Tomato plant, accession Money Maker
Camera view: horizontal (90 deg, fisheye); turntable rotation: 270 degrees
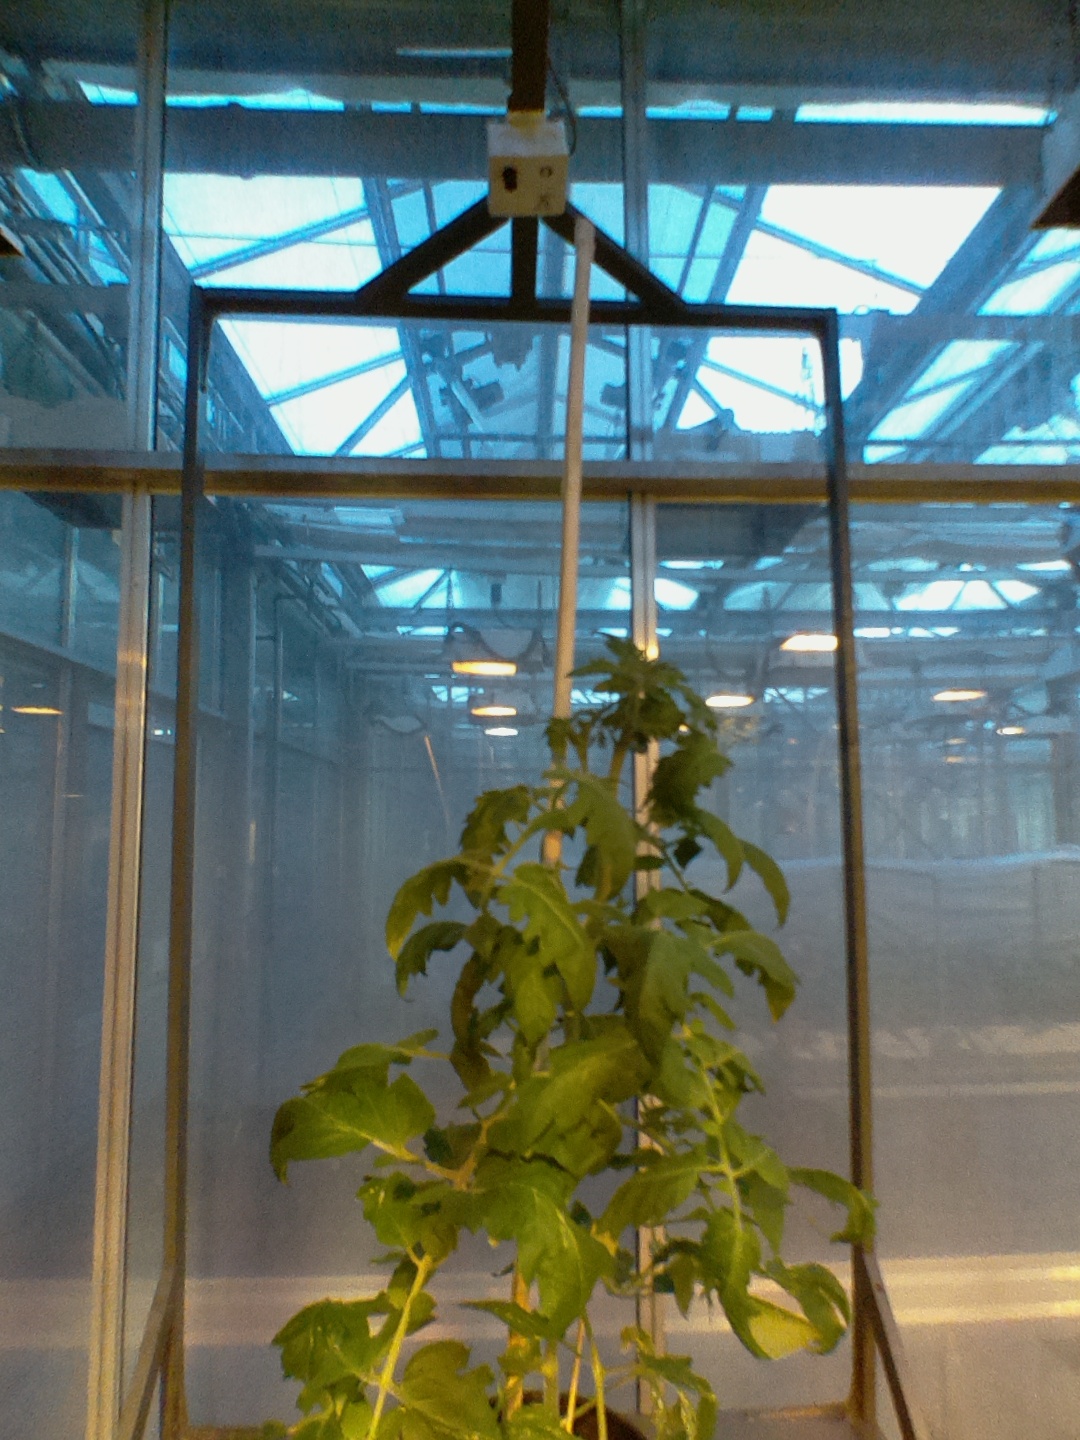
BBCH growth stage 60: First flowers open